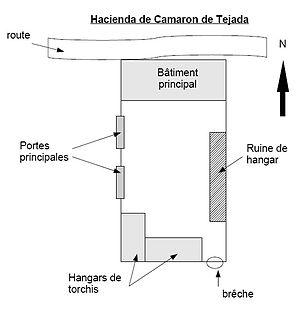
La bataille de Camerone est un combat qui opposa une compagnie de la Légion étrangère aux troupes mexicaines le 30 avril 1863 lors de l'expédition du Mexique. Soixante-deux soldats de la Légion, assiégés dans un bâtiment d'une hacienda du petit village de Camarón de Tejeda, résistèrent plus d'une journée à l'assaut de 2 000 soldats mexicains. À la fin de la journée, les six légionnaires encore en état de combattre, à court de munitions, chargèrent baïonnette au canon leurs adversaires. Un officier et un soldat y perdirent la vie. Finalement, ils se rendirent à l'ennemi à condition de garder leurs armes et de pouvoir secourir leurs camarades blessés.
Camarón de Tejeda est un village du Mexique dans l'État de Veracruz à environ 55 km à l'ouest du port de Veracruz. Il est peuplé de 2 019 habitants, 5 560 avec la municipalité rurale eponyme qui l'entoure et dont la ville est le siège. Son nom vient du grand nombre de crevettes que l'on trouve dans une petite rivière proche.